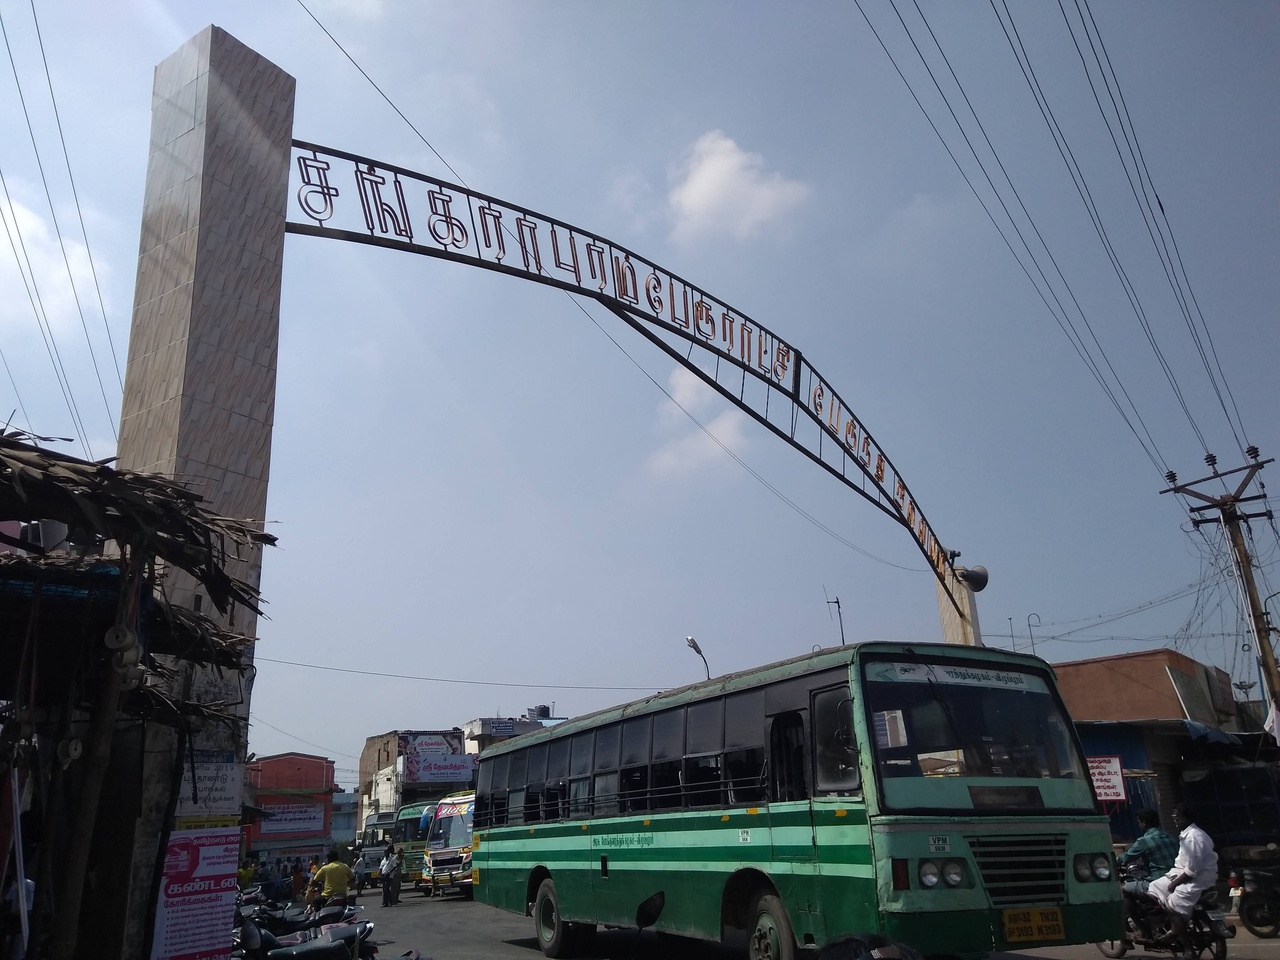
சங்கராபுரம் பேருந்து நிலையம் கள்ளக்குறிச்சி மாவட்டம், தமிழ்நாடு.